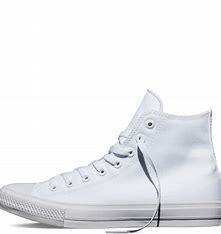
Brand: Converse
Model: Chuck Taylor All Star Ii